Panglima

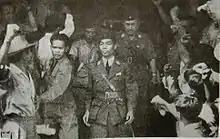
General Sudirman (center), the first Commander of Indonesian National Armed Forces, arriving in Jakarta on 1 November 1946

The honorific title , meaning 'Grand Commander' was informally bestowed upon Sudirman, the first Commander of the Armed Forces and a key leader of guerilla war during Indonesian National Revolution (1945–1949).